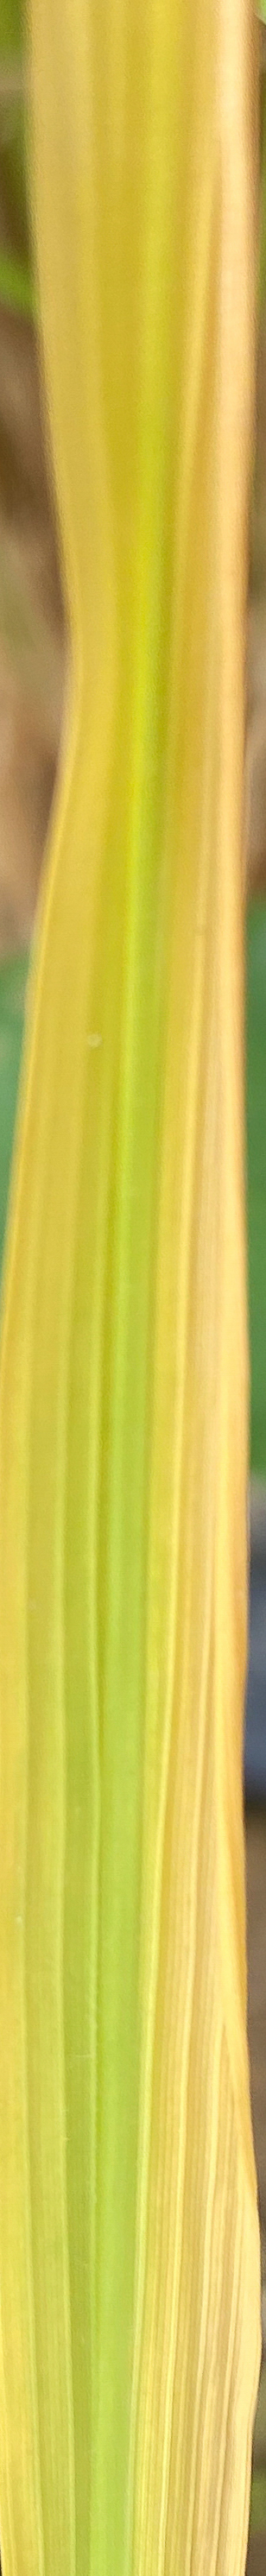
Nhãn: N